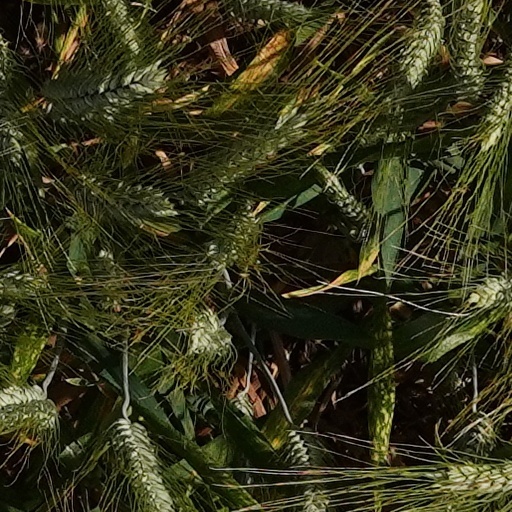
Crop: wheat